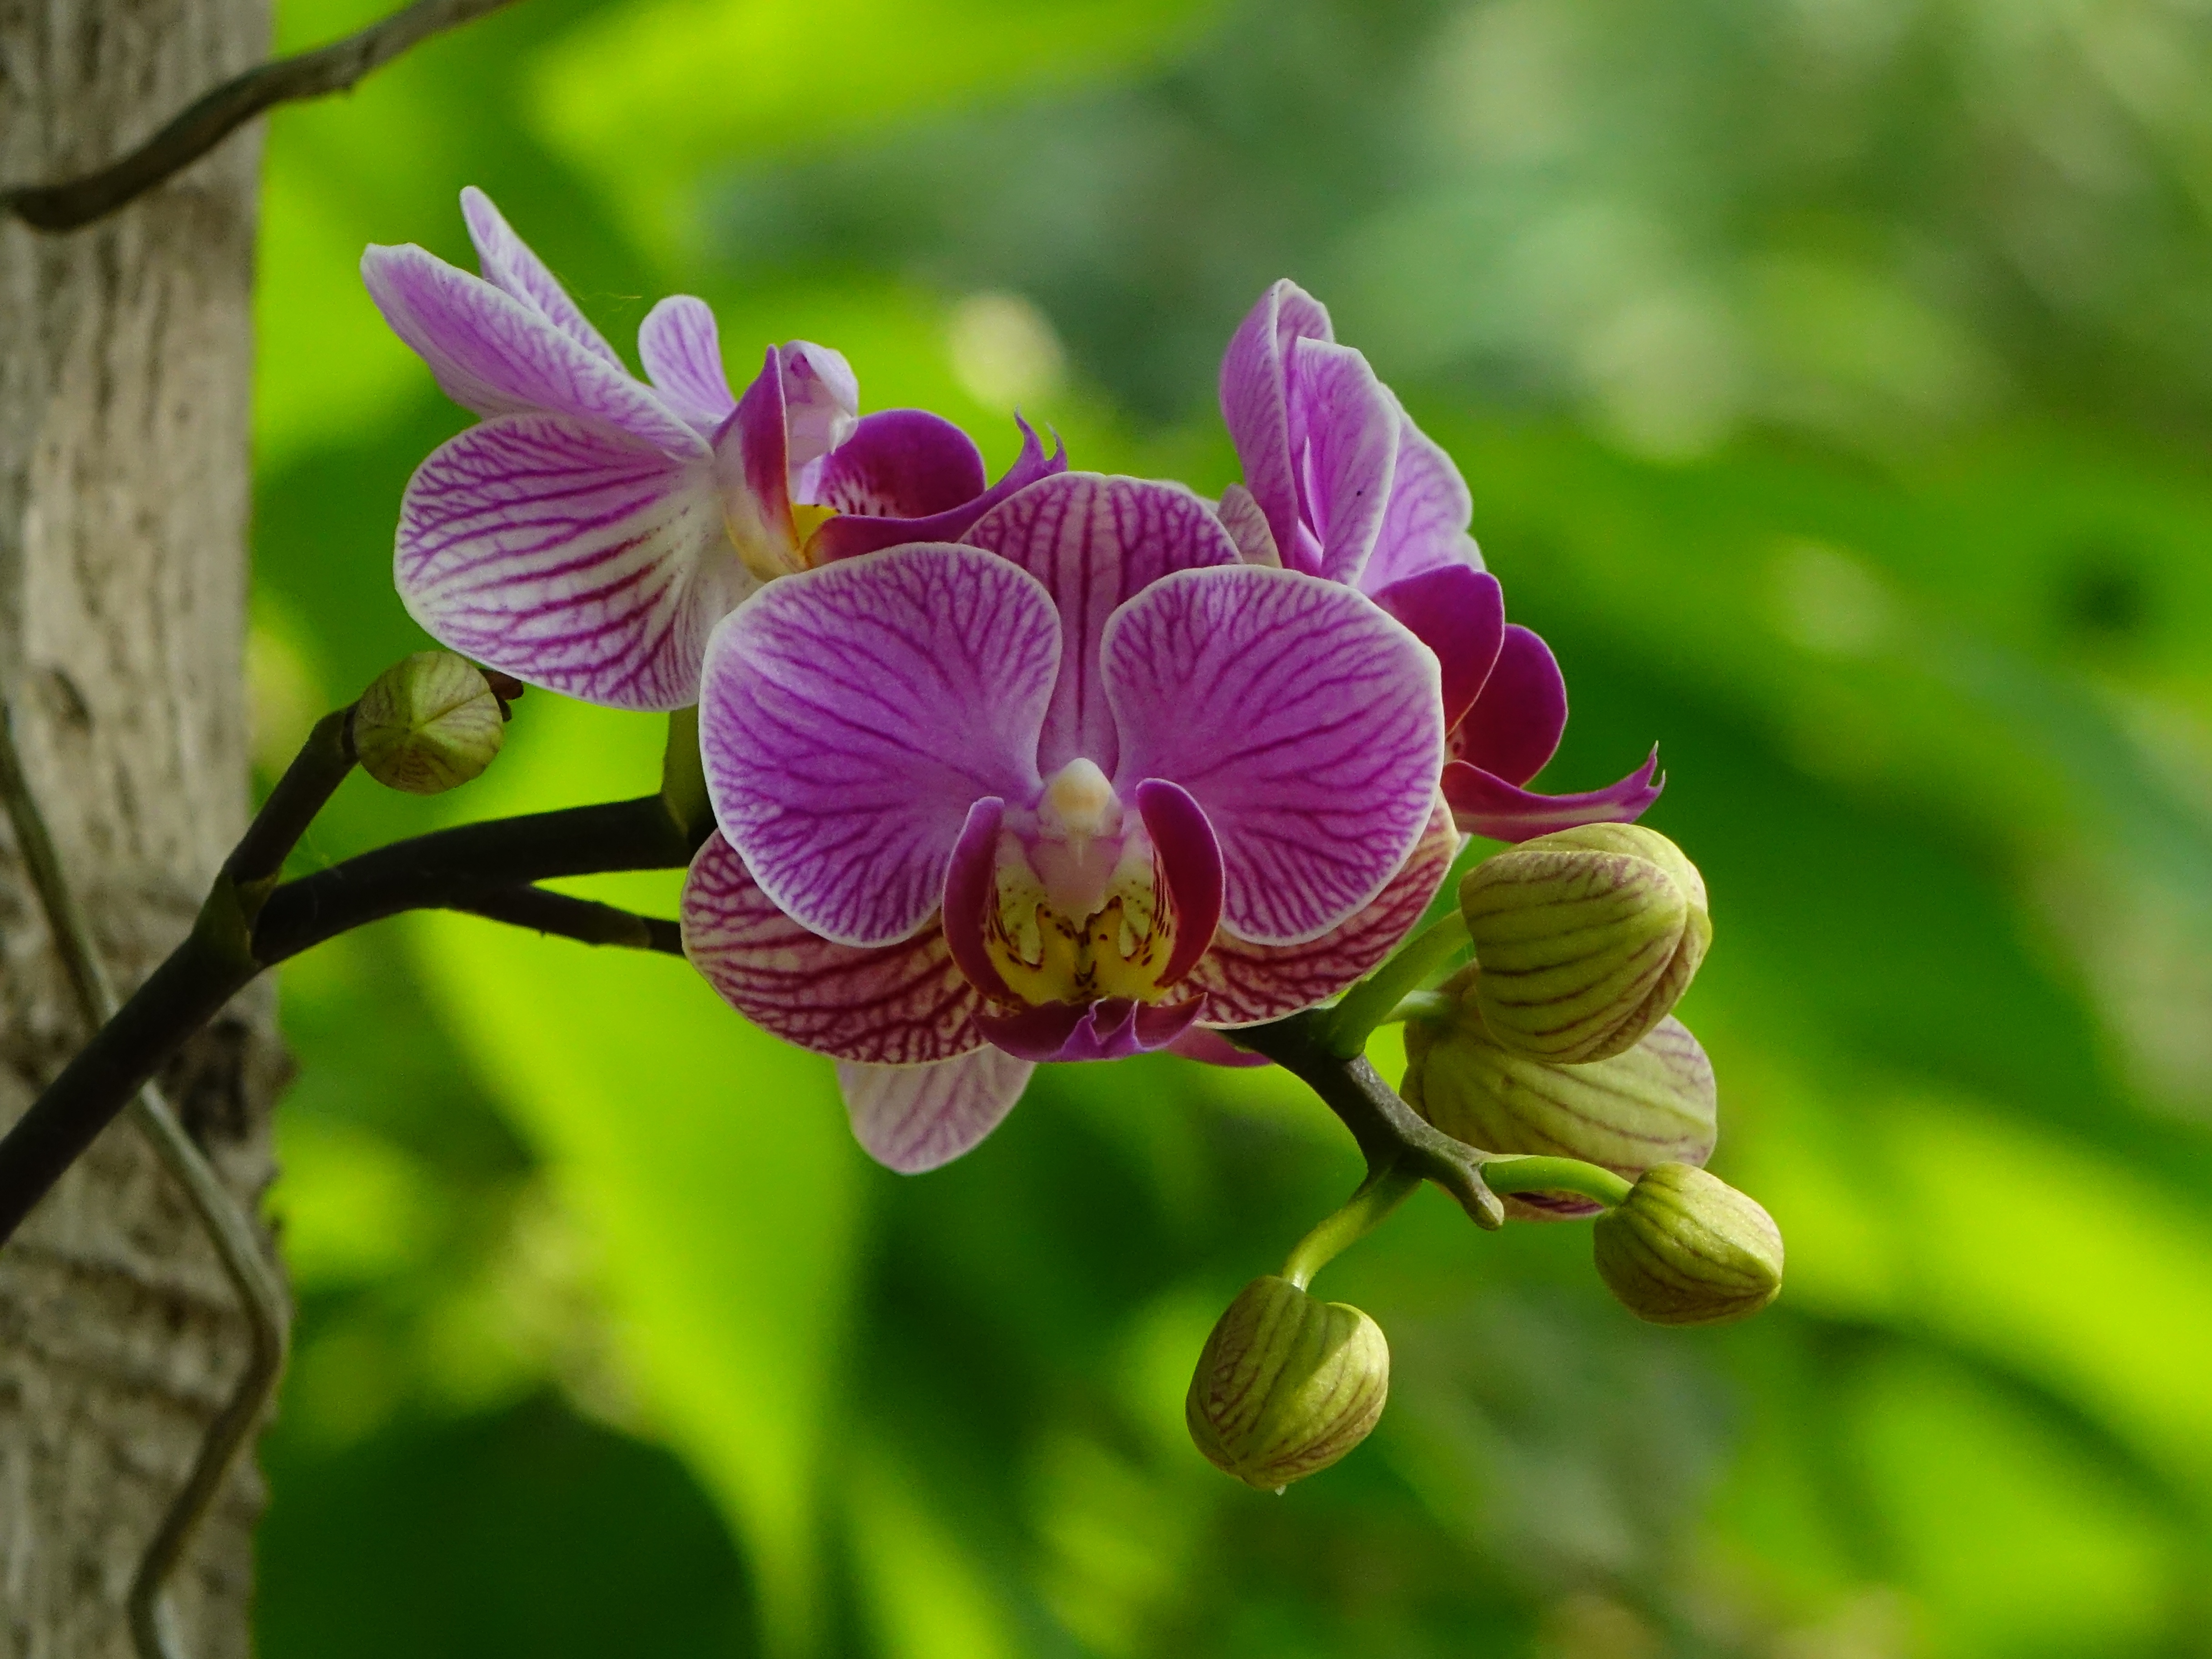
nature, plant, flower, petal, flora, orchid, flowering plant, pink red, cattleya, butterfly the falkland islands, dendrobium, moth orchid, orchids of the philippines